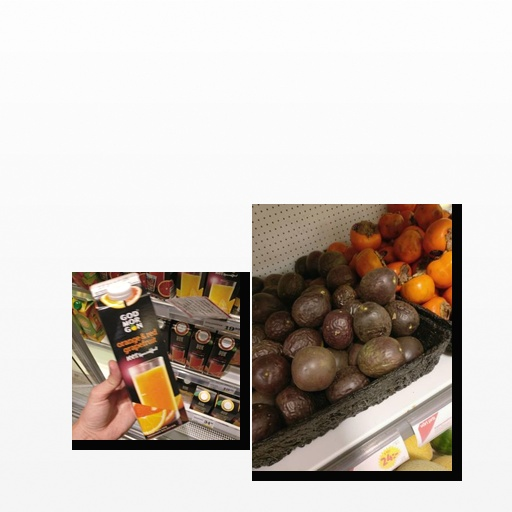
Food items: passion_fruit, grapefruit_juice